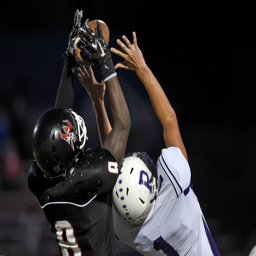
person pulls down a catch over person during their game at person friday .